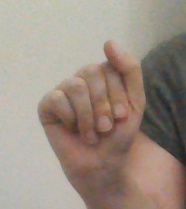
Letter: saad